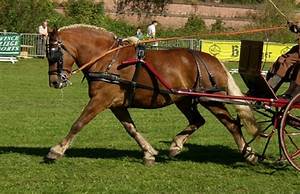
Label: horse